National Liberal Club

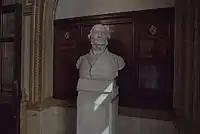
The bust of Gladstone by the club's front entrance. The inscription alludes to Gladstone's 1872 speech in which he argued ‘The principle of Liberalism is trust in the people, qualified by prudence. The principle of Conservatism is mistrust of the people qualified by fear.’.

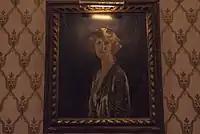
The club's portrait of First World War Liberal activist and diarist Violet Bonham Carter.

This reputation for radicalism was underlined when former Liberal prime minister Lord Rosebery resigned from the club in September 1909, denouncing it as "a hotbed of socialism."